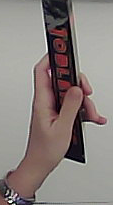
Product: toblerone_black